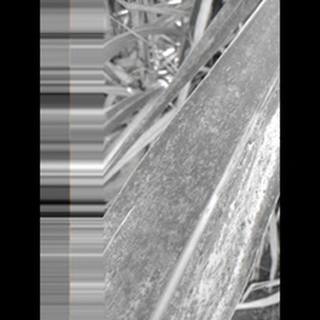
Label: sugarcane_rust